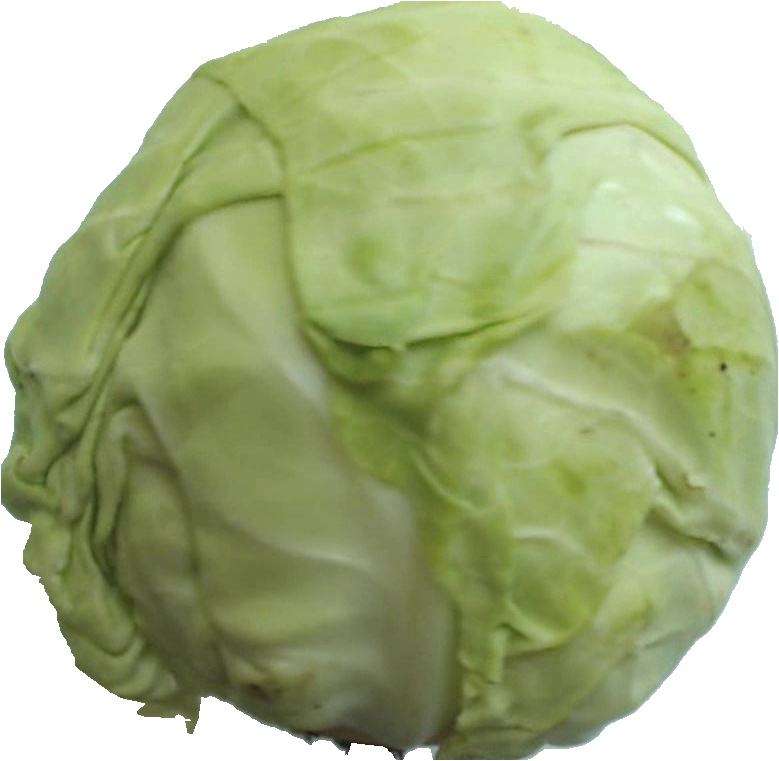
Label: cabbage_white_1